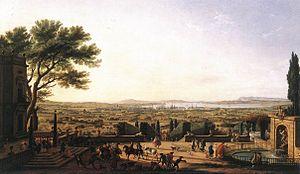
La rade de Toulon est une grande rade située sur la côte française de la Méditerranée, dans le Var en région Provence-Alpes-Côte-d'Azur. Elle est bordée par la métropole Toulon-Provence-Méditerranée et notamment les communes de Toulon, La Seyne-sur-Mer et Saint-Mandrier-sur-Mer.